Paul Octave Hébert

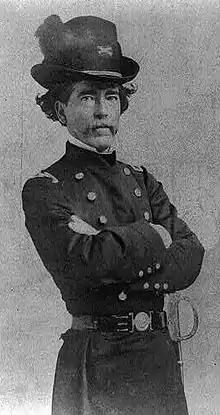
Hébert in military uniform

With rising tension between North and South, President Abraham Lincoln was elected in December, 1860. Governor Thomas Overton Moore appointed Hébert to the military board to reorganize militia and defenses in the New Orleans area. He was appointed as a colonel of the 1st Louisiana Artillery. After secession on April 1, 1861, Hébert was appointed a brigadier general in the Louisiana Militia. In August, he was commissioned a brigadier general in the Provisional Army of the Confederacy but was not given an active position. Later he would have a command of Louisiana troops and in the Trans-Mississippi Department. Also on May 21, 1861, his first wife Marie Coralie Hébert died. He later married Penelope Lynch Andrews, daughter of John Andrews of Iberville Parish.